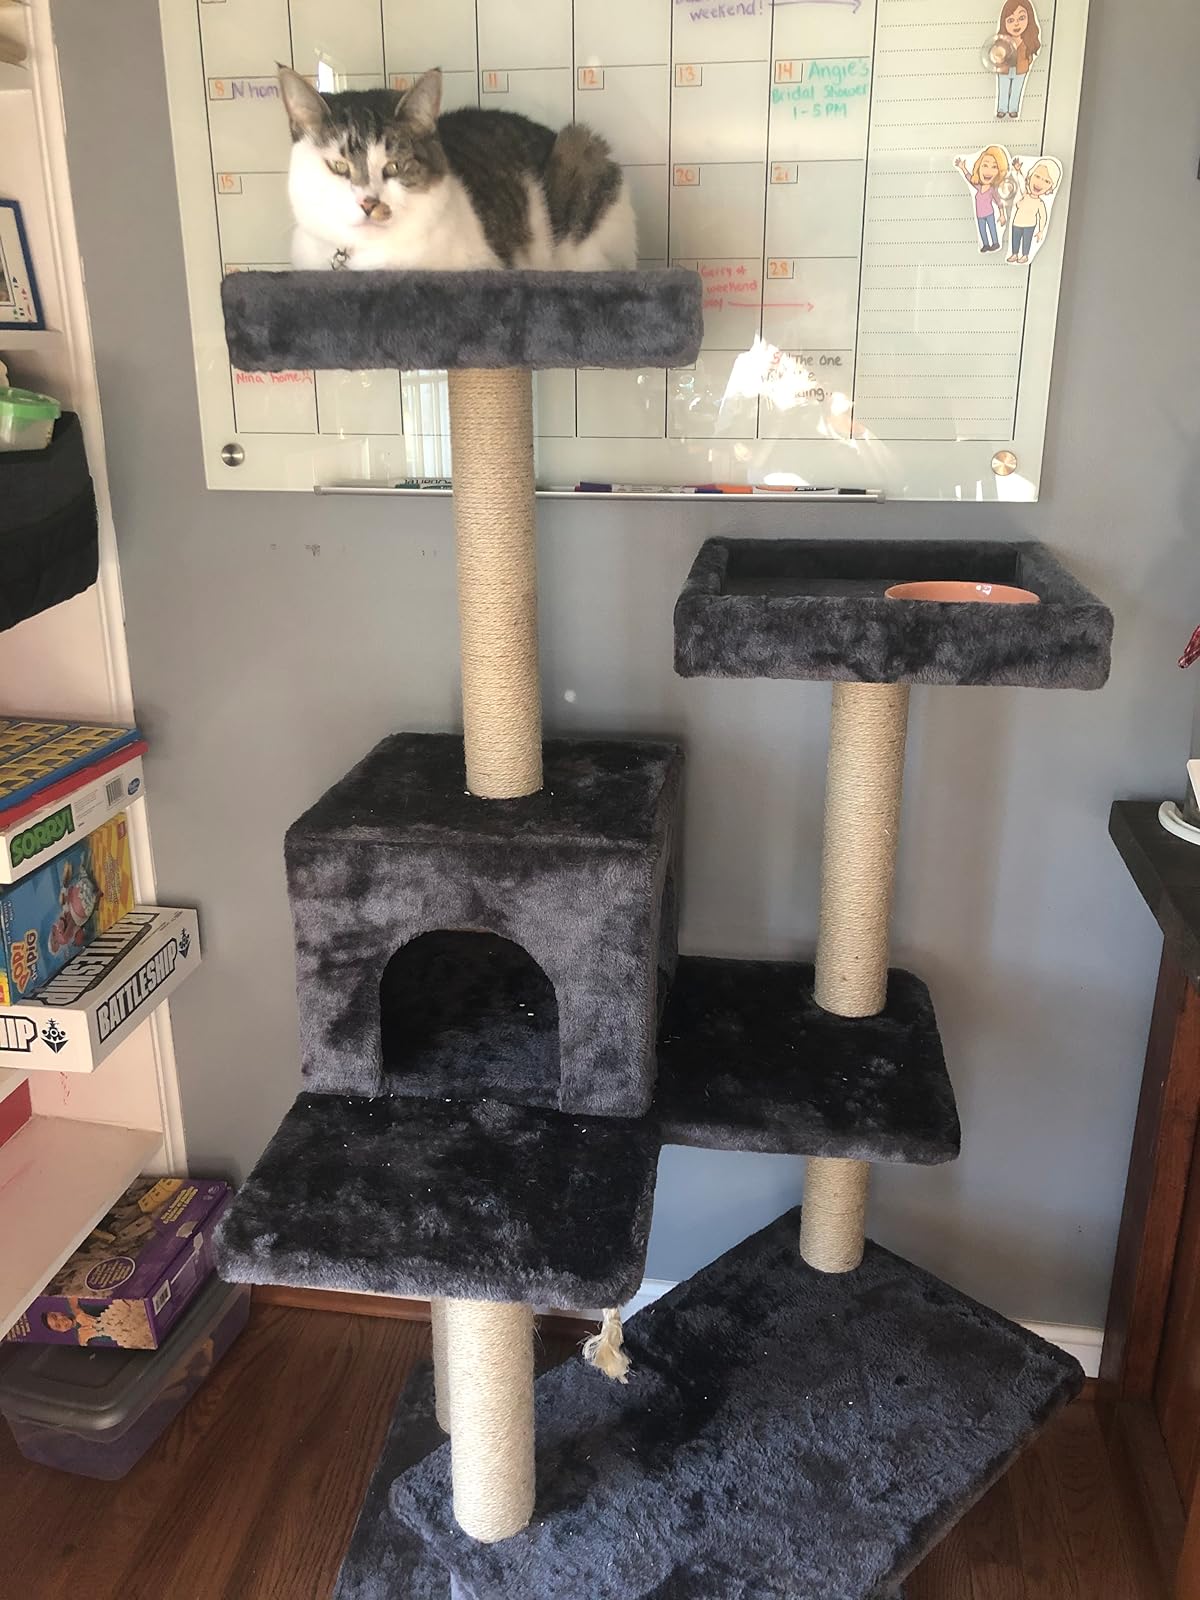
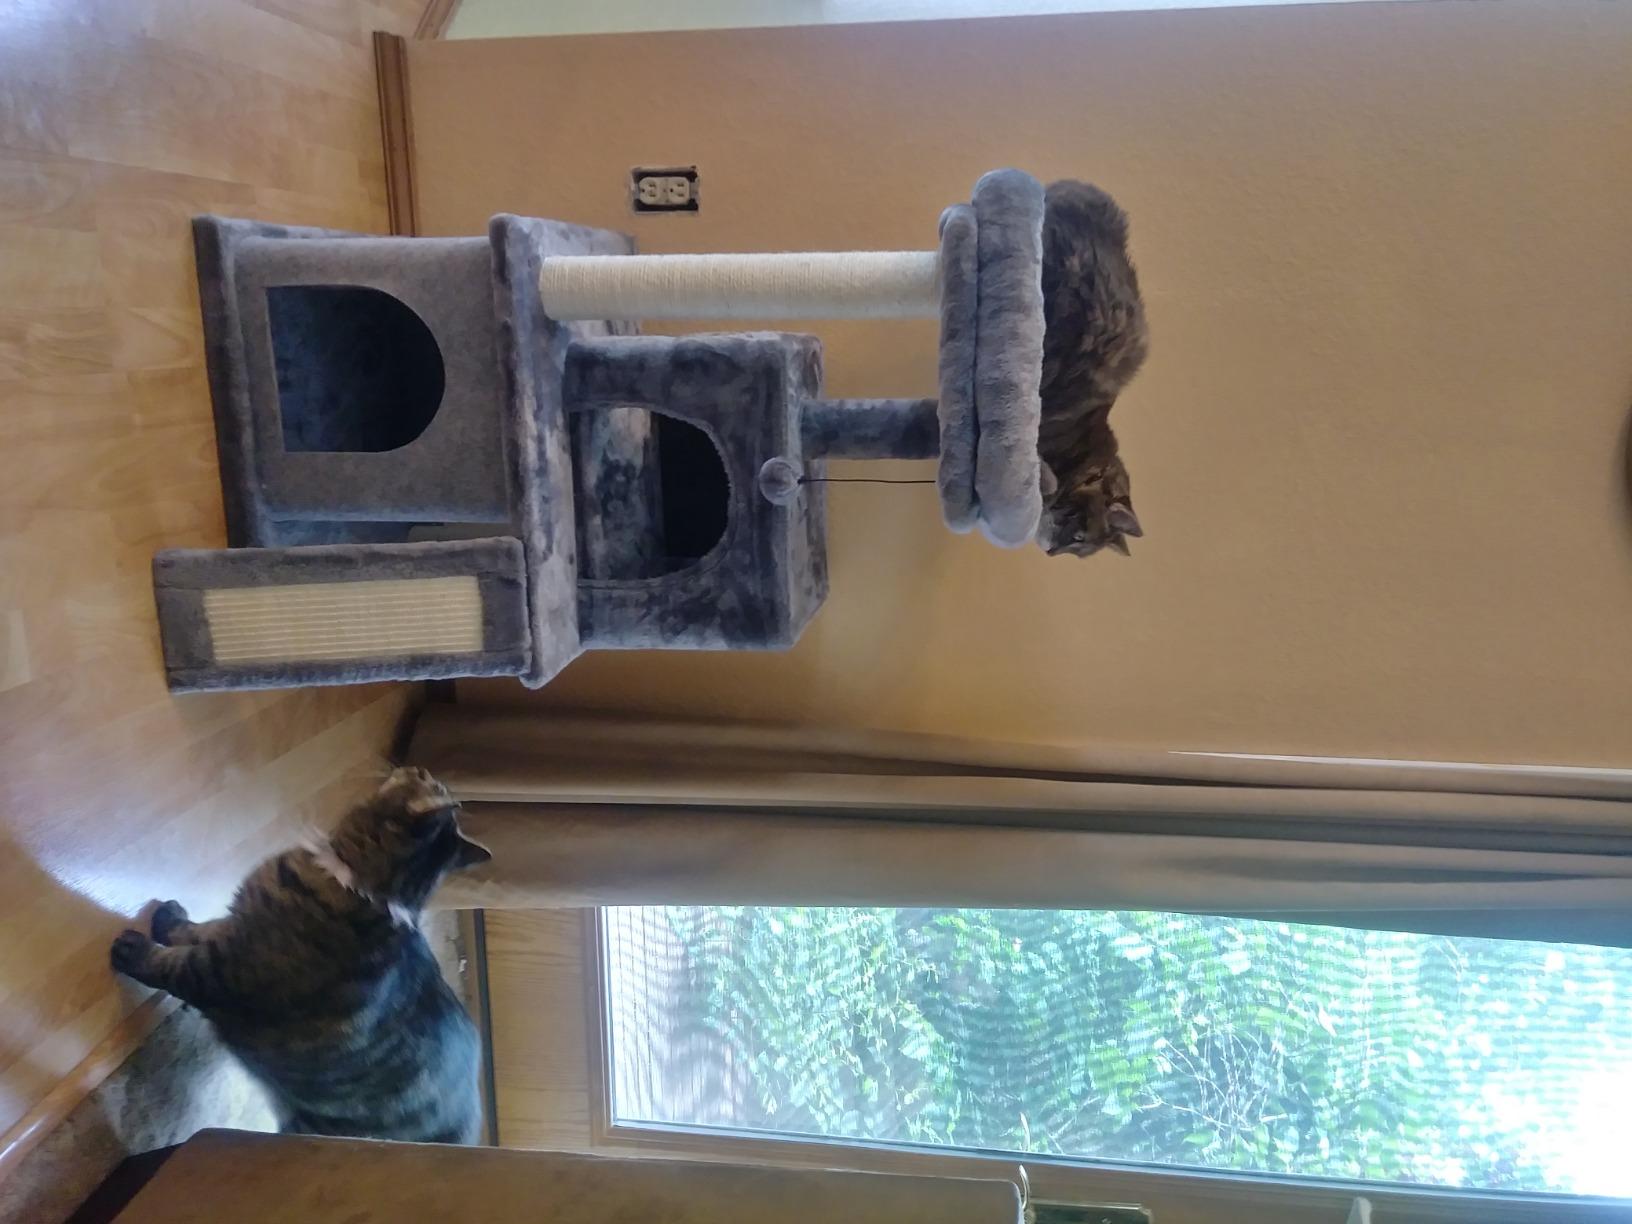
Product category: items_cat tree
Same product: no